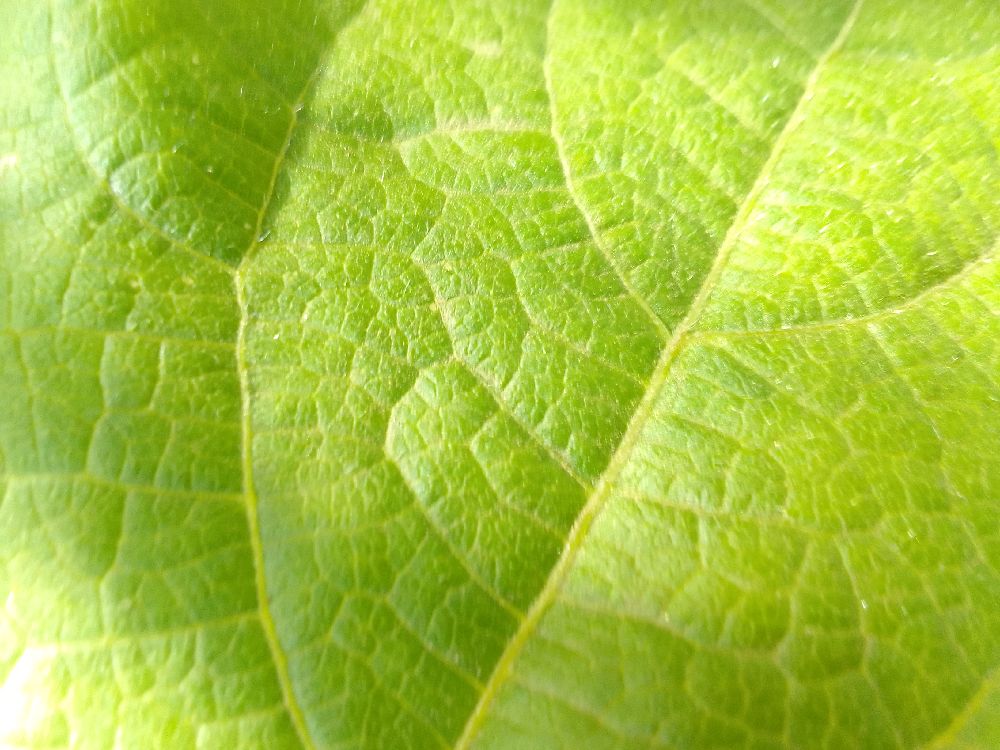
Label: healthy